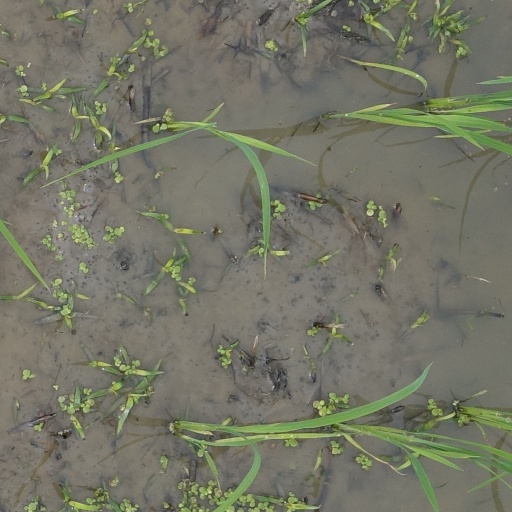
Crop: rice